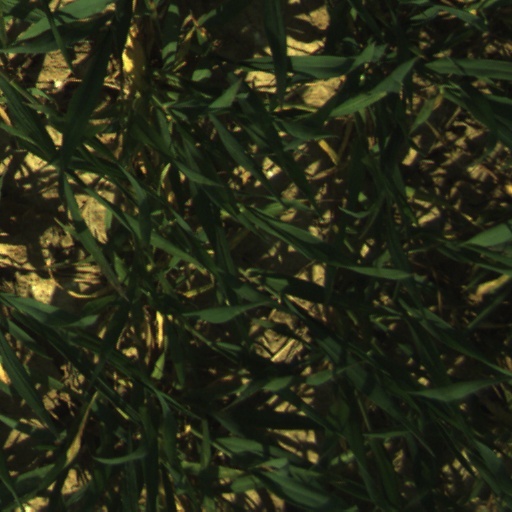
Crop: wheat